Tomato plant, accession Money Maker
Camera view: horizontal (90 deg, fisheye); turntable rotation: 240 degrees
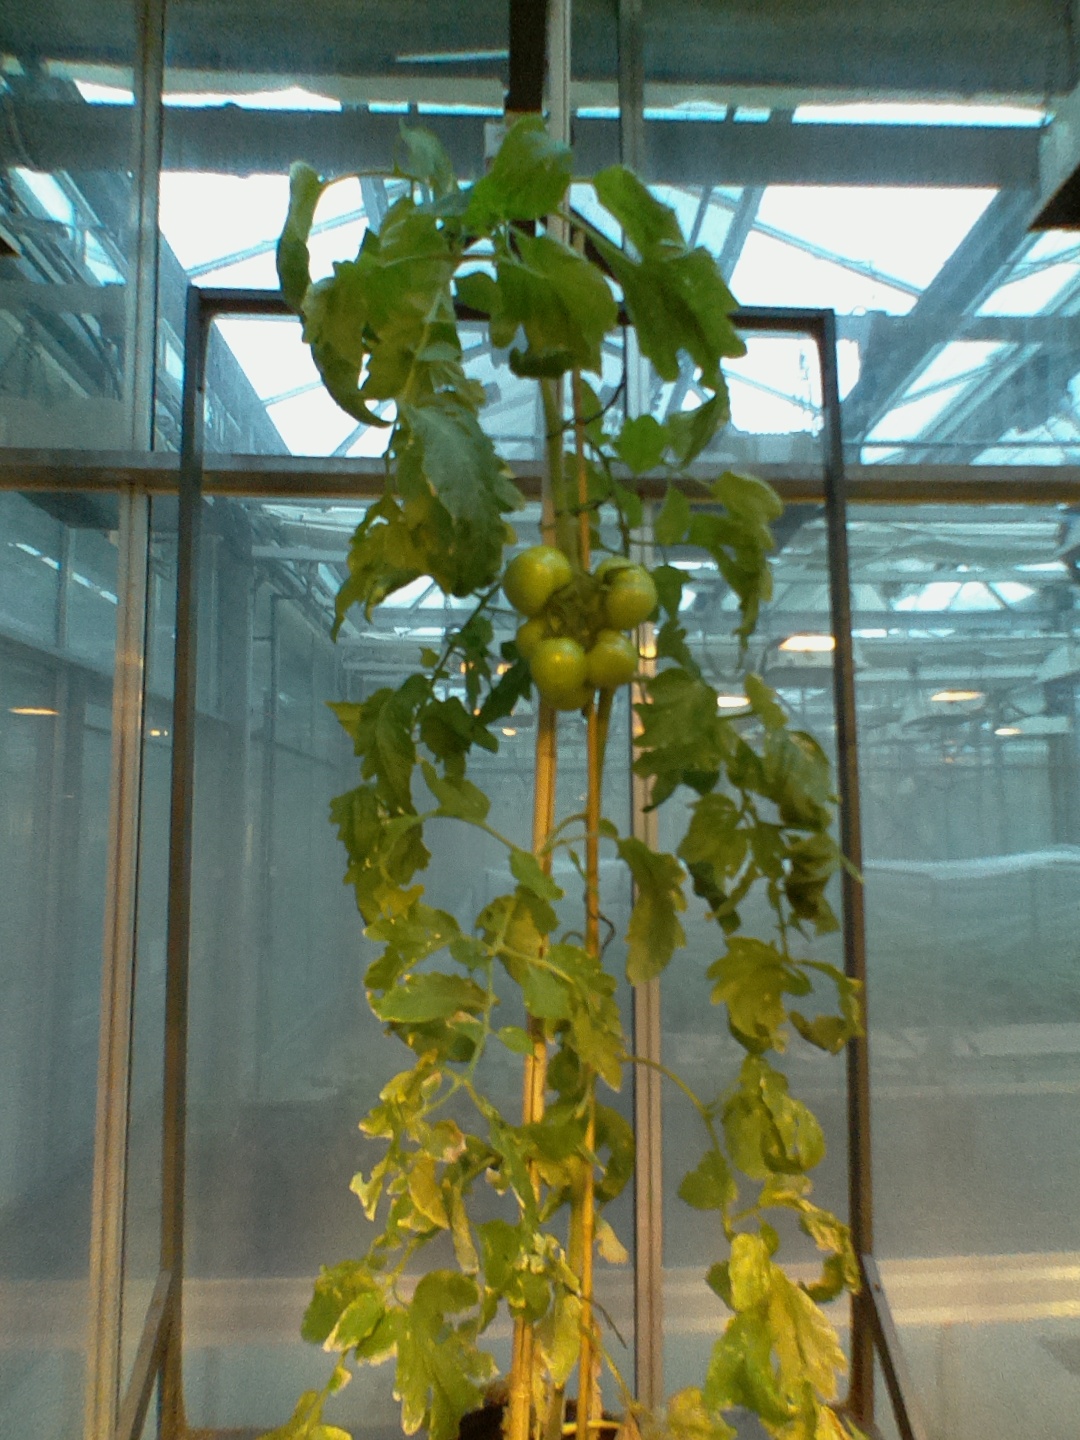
BBCH growth stage 77: 70%-80% of final fruit size